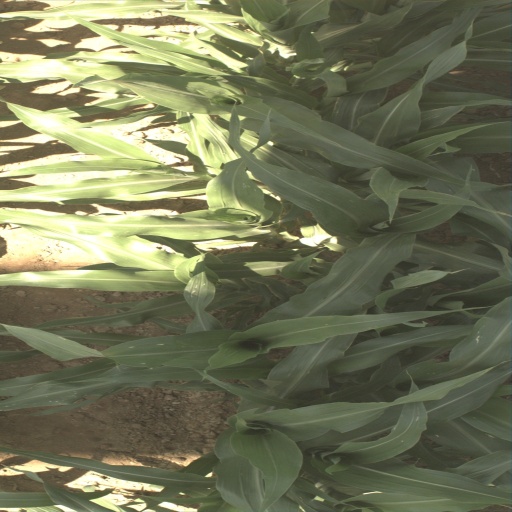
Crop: sorghum